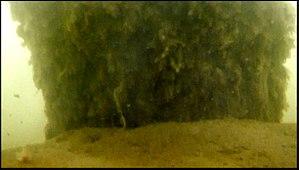
Dépôt de plusieurs dizaines de centimètre de vase, en grande partie constitué de fèces et pseudofèces produits par les moules d'eau douce (moule zébrée ) qui ont colonisé ce pieux de bois (situé dans la zone lentique d'un canal turbide (Moyenne Deûle) du nord de la France)
Les pseudofèces sont une forme d'excrétat et d'égestat, uniquement produite par certains annélides et mollusques filtreurs.